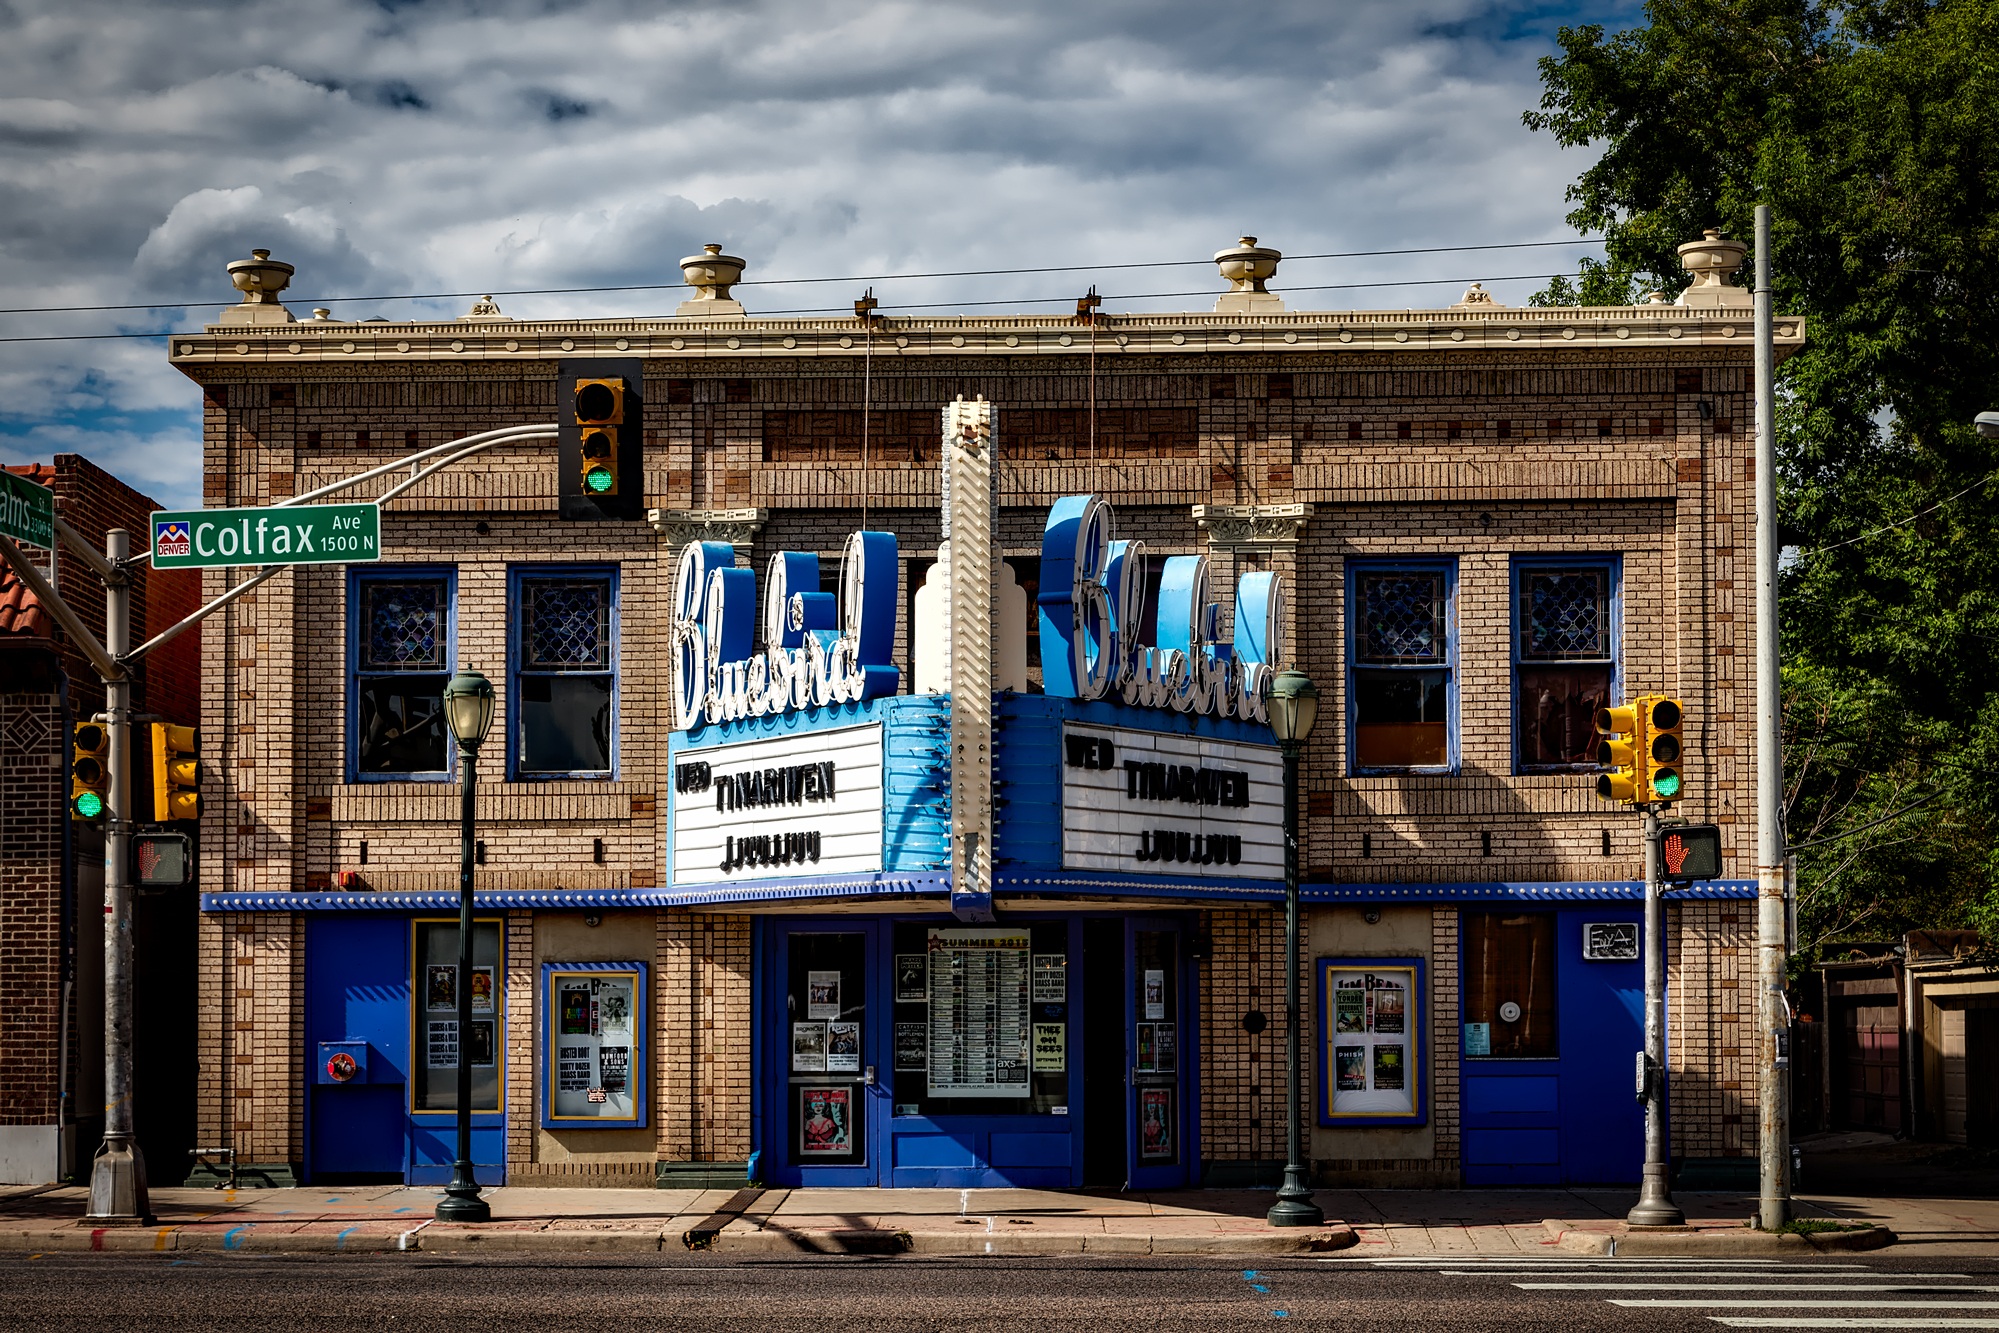
architecture, street, town, building, old, city, film, downtown, landmark, facade, historic, hdr, colorado, cinema, theater, front, entertainment, denver, movies, neighbourhood, marquee, bluebird theatre, urban area